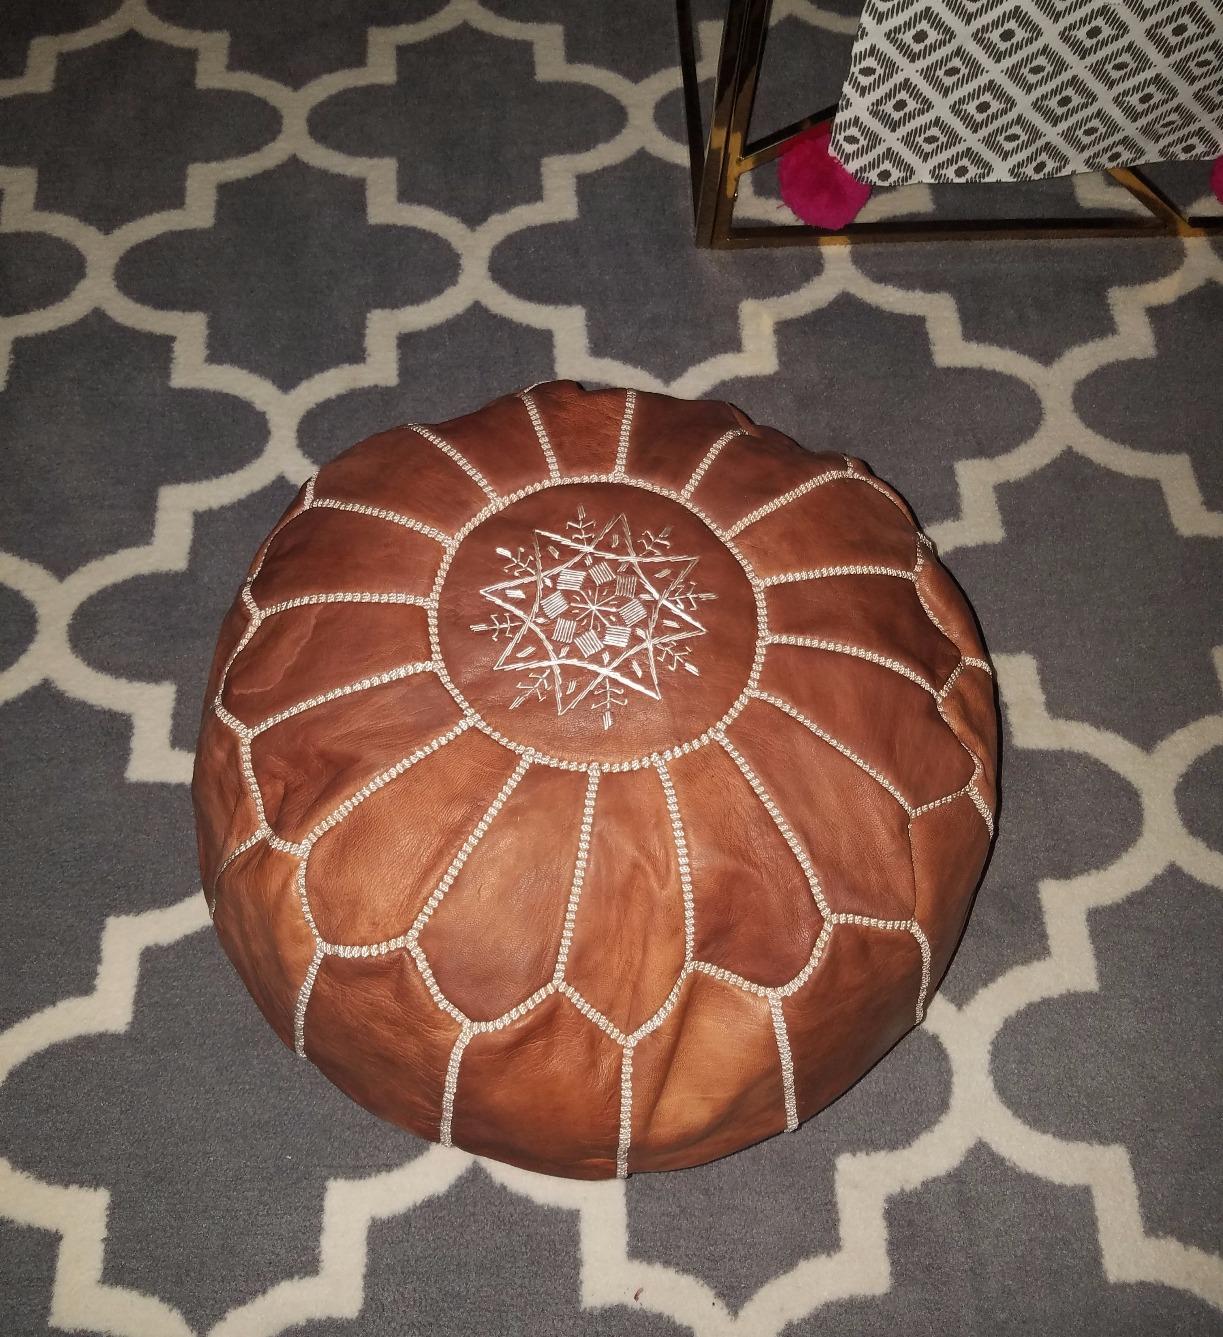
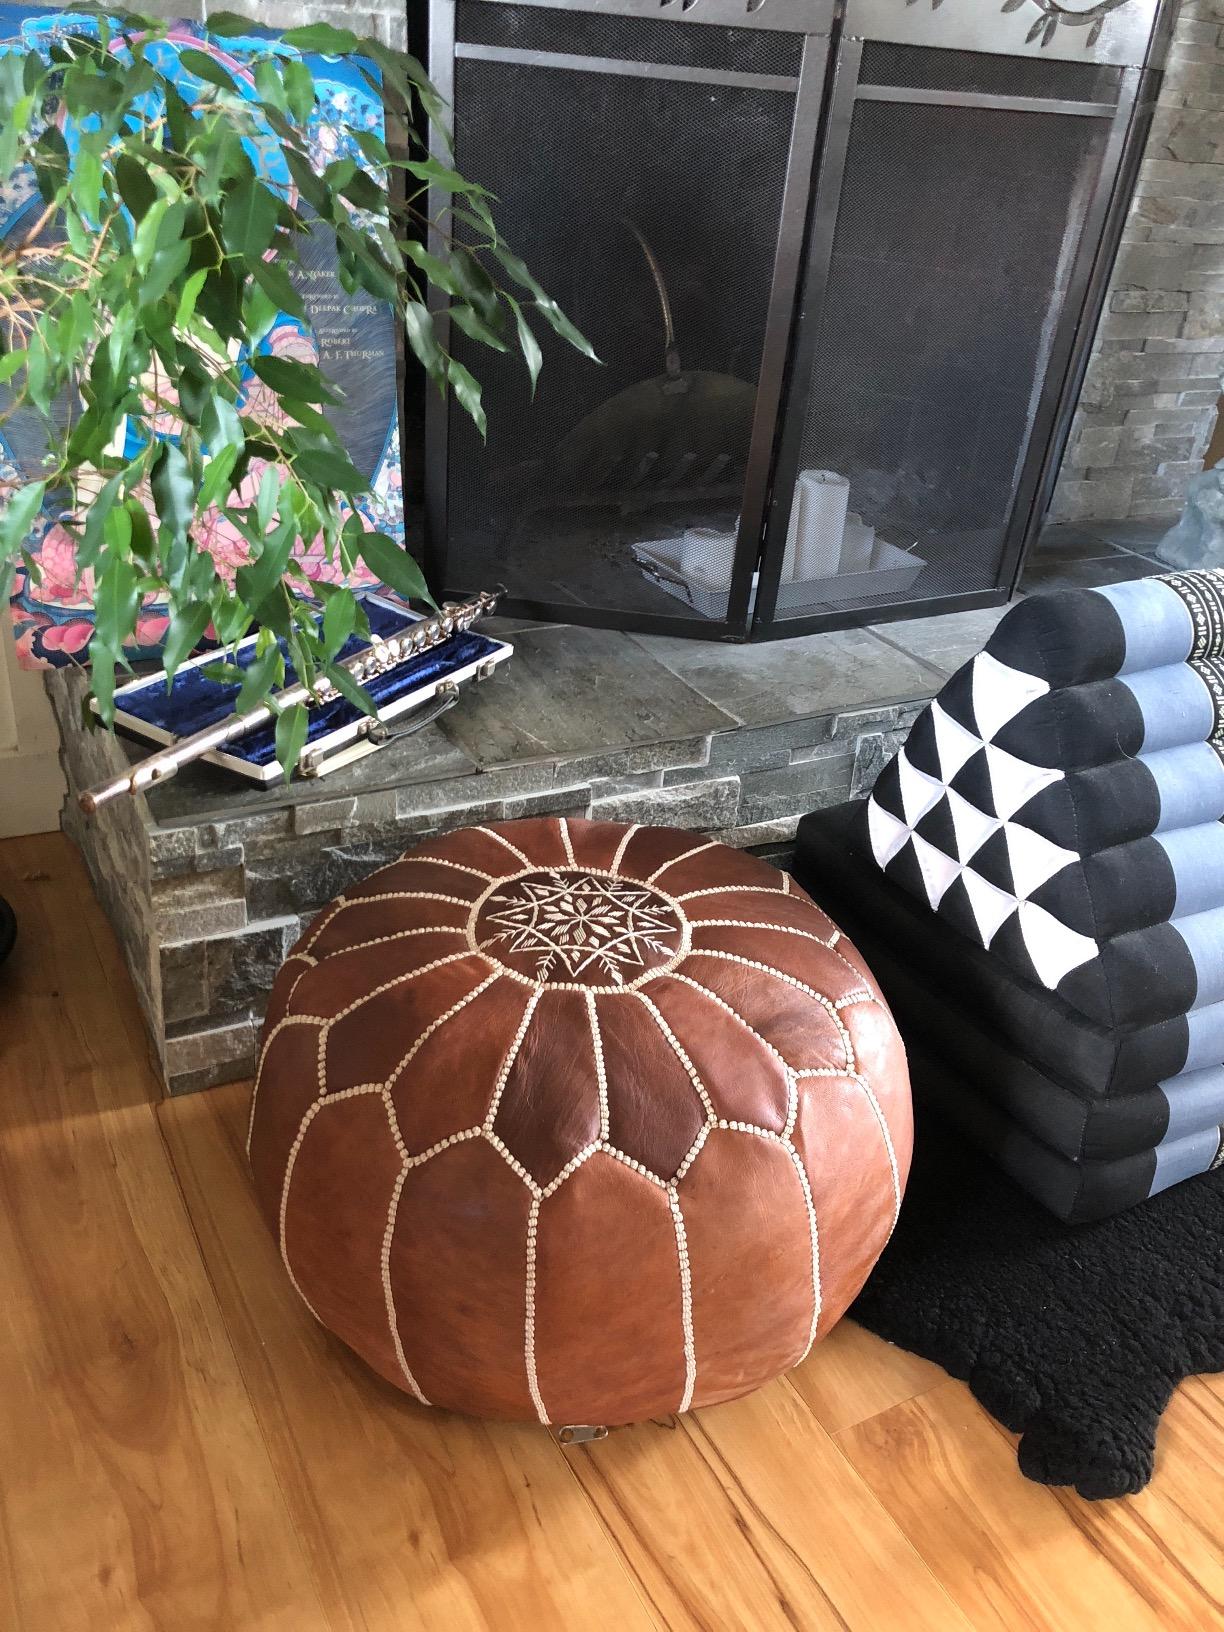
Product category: stool
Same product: yes